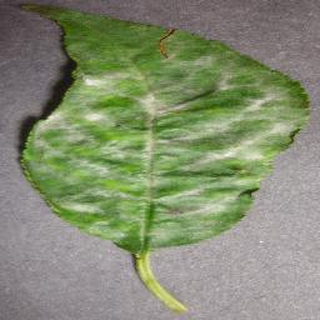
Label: cherry_powdery_mildew